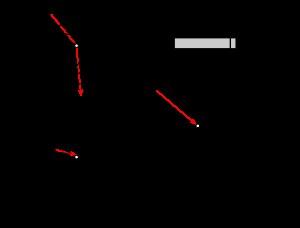
L’imagerie acoustique générée par rayons X dite XACT est une technique d'imagerie encore expérimentale basée sur le principe de la Photoacoustique. L'utilisation de rayons X plutôt que de la lumière visible permet d'envisager d'autres applications comme de la dosimétrie ou de l'imagerie profonde. Néanmoins les limitations physiques relatives à la détection des signaux imposent l'utilisation de rayons X pulsés à « forte énergie » via l'utilisation d'un accélérateur linéaire.